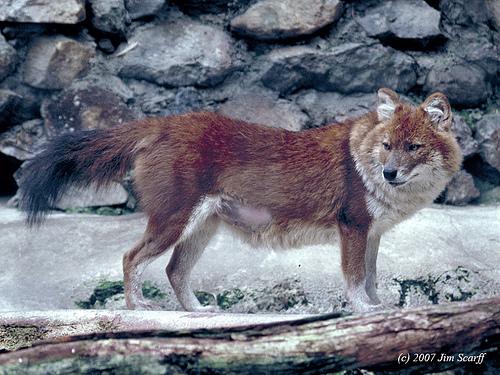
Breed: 209-n000043-dhole